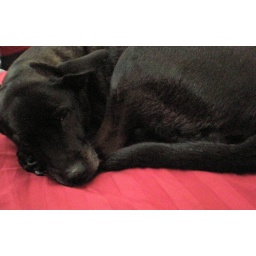
My dog canela takes a nap in my bed